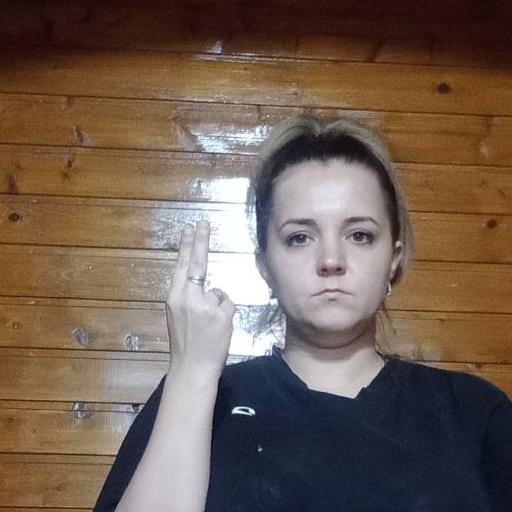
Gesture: two_up_inverted